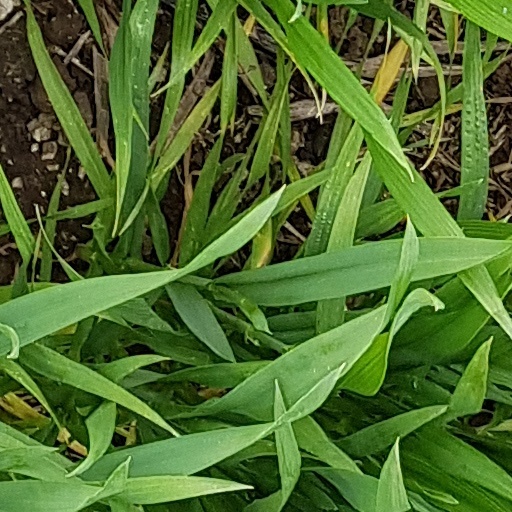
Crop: wheat